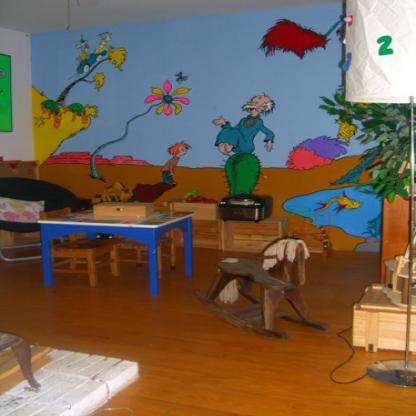
Scene: Indoor